Cascais

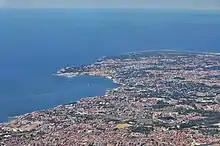
View of the municipality

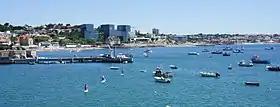
View of Cascais Bay

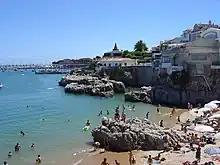
"Praia da Rainha" (Queen's Beach), a beach in the centre of Cascais.

Cascais is situated on the western edge of the Tagus estuary, between the Sintra mountains and the Atlantic Ocean; the territory occupied by the municipality is limited in the north by the municipality of Sintra, south and west by the ocean, and east by the municipality of Oeiras.